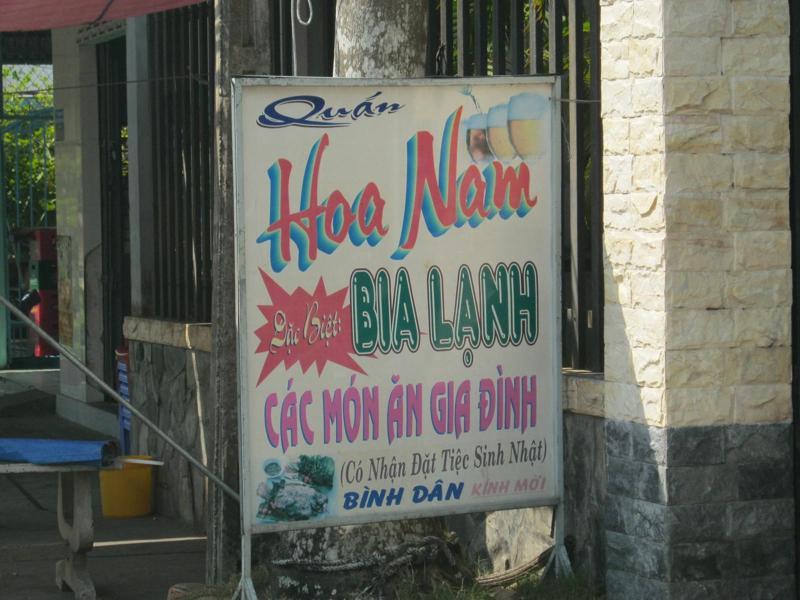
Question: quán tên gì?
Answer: quán tên hoa nam